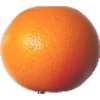
Label: pink_grapefruit